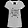
Label: T - shirt / top